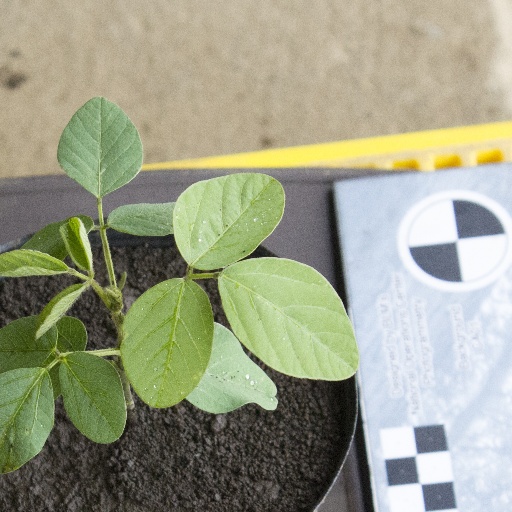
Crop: soybean